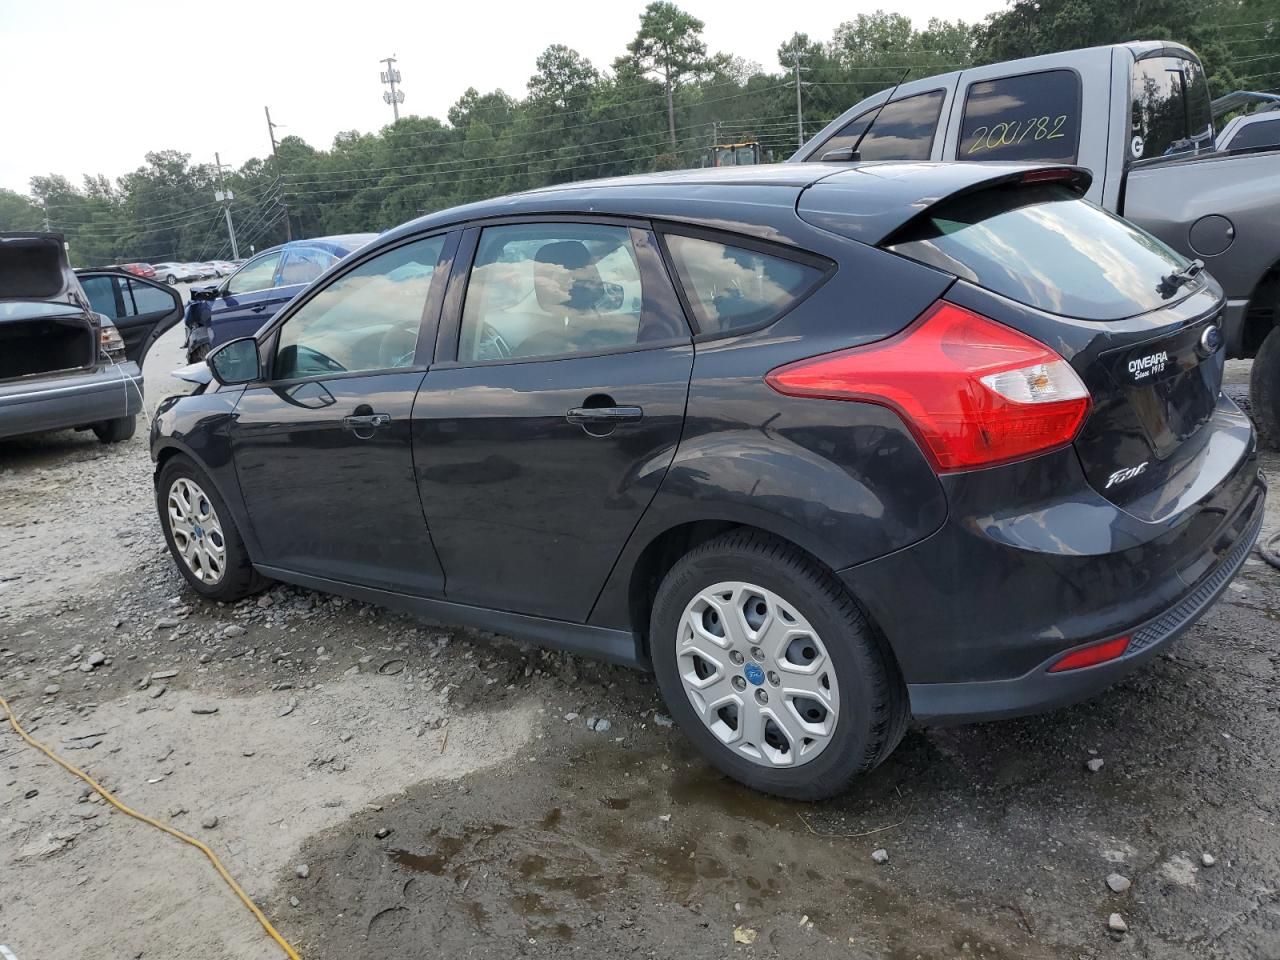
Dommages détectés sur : capot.
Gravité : mineur